Oulu City Library

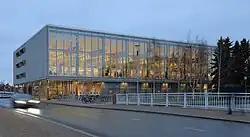
Oulu City Main Library building

Oulu City Library is a municipal and regional library in Oulu, Finland. The main library building is located in the city centre near the market square. There are also 24 other library branches in the districts of Oulu and a patient library in Oulu University Hospital.